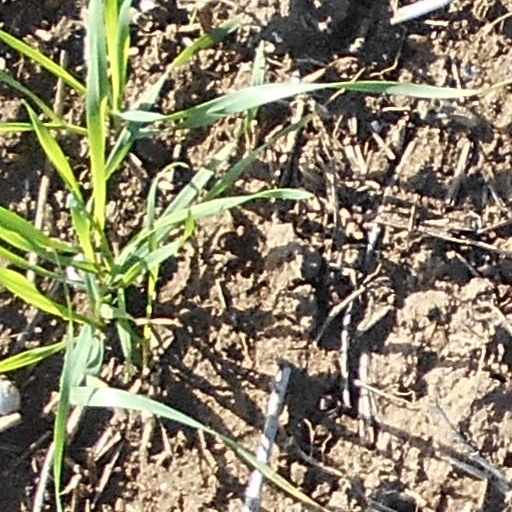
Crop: wheat